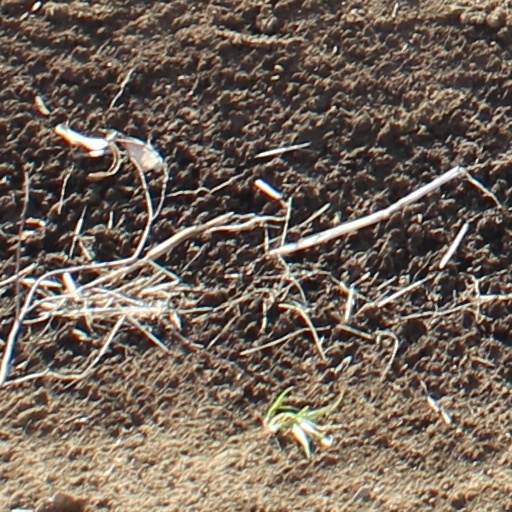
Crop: wheat